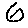
Label: 6